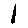
Label: 1